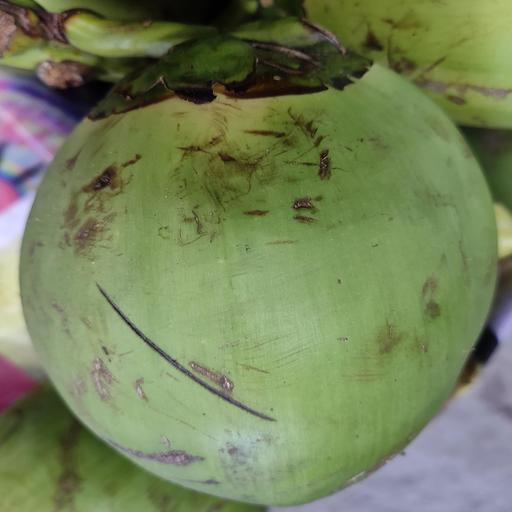
Crop type: Green Coconut